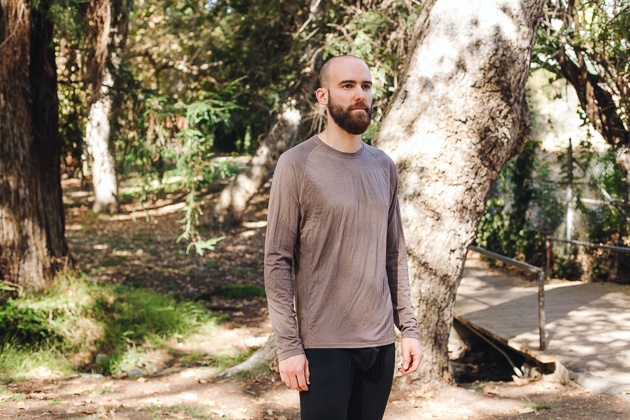
Gender: men